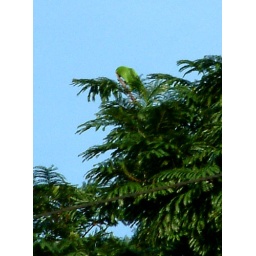
Wild green parrots in the trees of the Sarchi Plaza